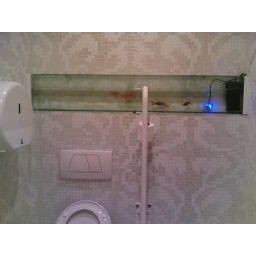
In un bar a Marostica trovi al posto dello specchio una TV e in bagno dei pesci rossi